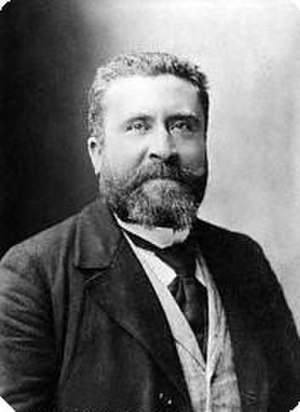
Jean Jaurès
Jean Léon Jaurès var en ledende fransk socialist. Han er særligt kendt for at have forsøgt at hindre storkrigen, som brød ud i 1914. Jaurès var akademiker og sad i nationalforsamlingen i flere perioder. Han var blandt andet aktiv i kampen for at løslade den uskyldigt dømte jødiske officer Alfred Dreyfus i den legendariske Dreyfus-affære og i kampen for at skille kirke og stat. Det lykkedes i 1905.